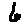
Label: 6